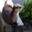
Label: otter